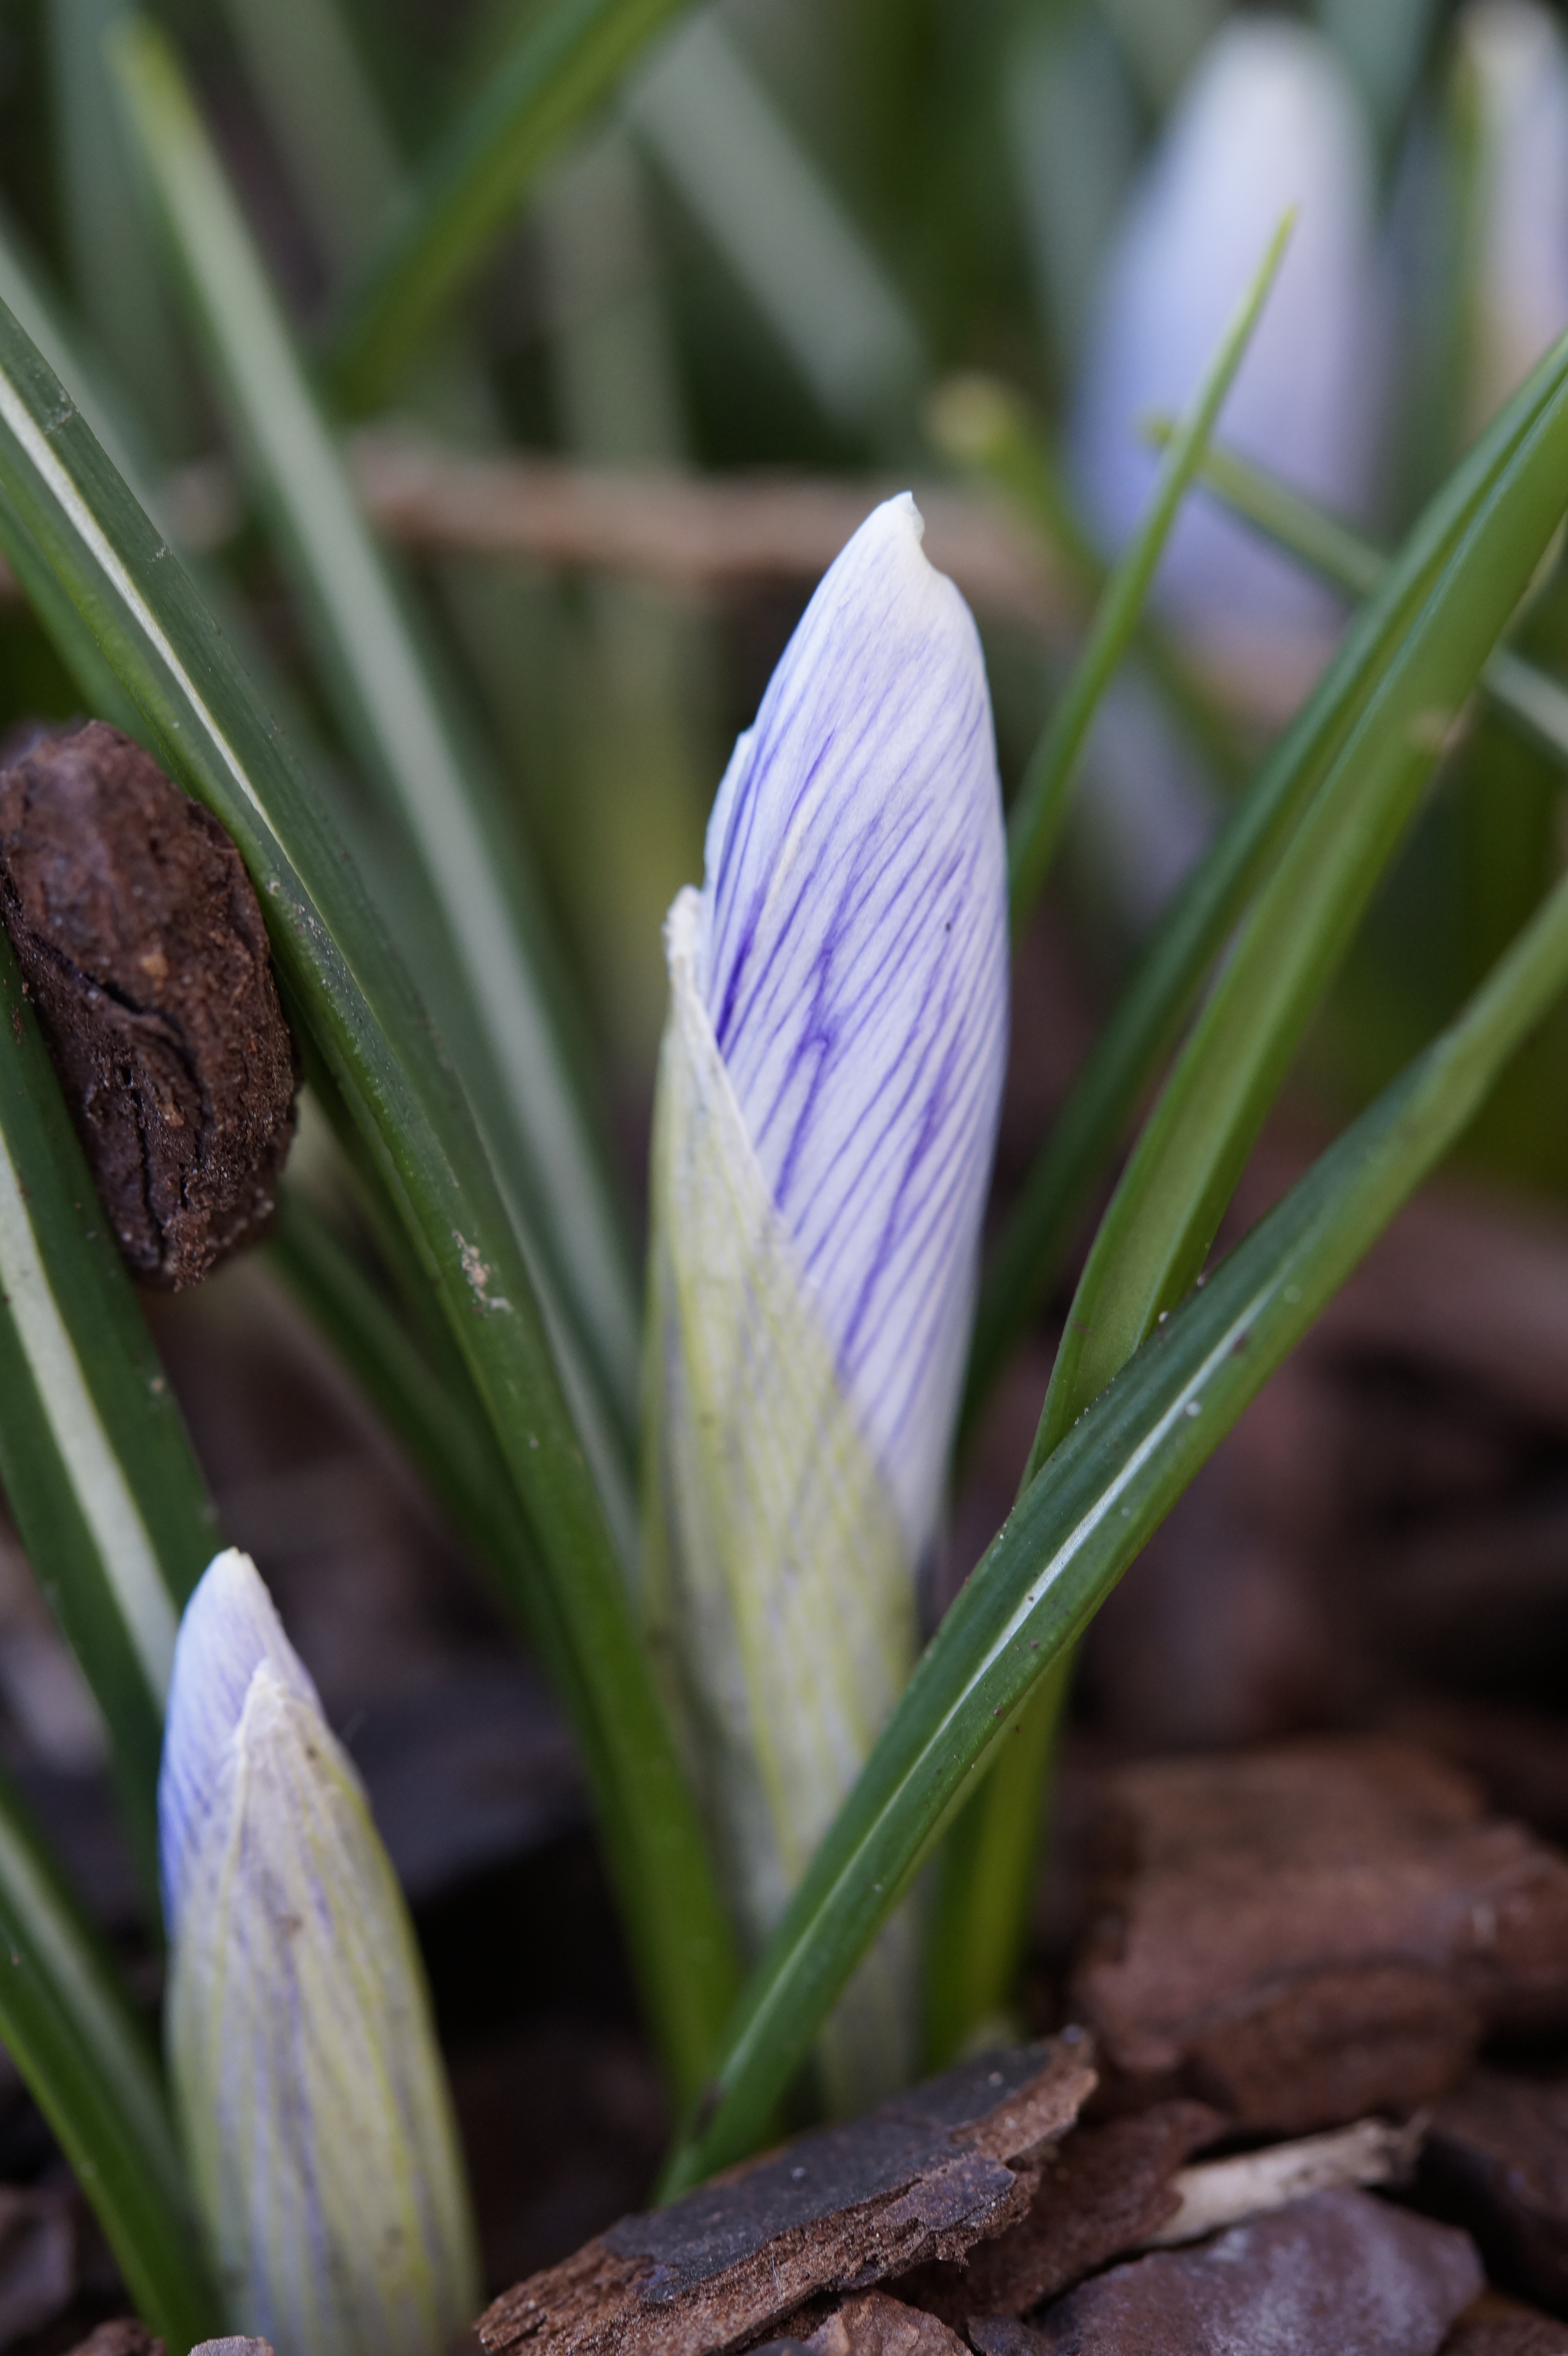
nature, blossom, plant, flower, purple, bloom, spring, botany, garden, flora, wildflower, close up, eye, springtime, crocus, snowdrop, bud, spring crocus, early bloomer, spring flower, macro photography, fr hlingsanfang, harbinger of spring, flowering plant, plant stem, land plant, iris family, end of winter